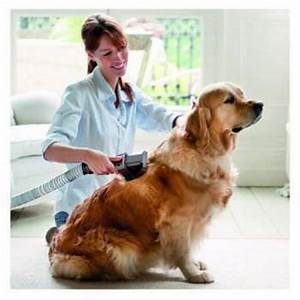
Label: cane